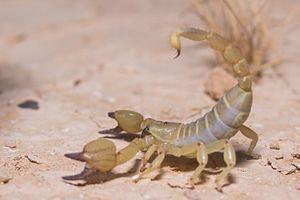
Scorpio palmatus est une espèce de scorpions de la famille des Scorpionidae.